The Mad Doctor of Market Street

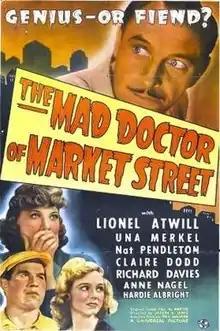

The Mad Doctor of Market Street is a 1942 American horror film produced by Universal Pictures starring Lionel Atwill. The film was a low-budget project that utilized the studio's contract players and gave rising director Joseph H. Lewis an opportunity to demonstrate his versatility with little production money.